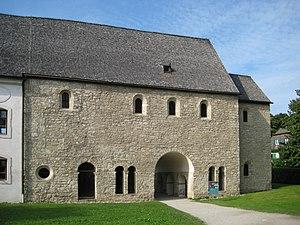
Chiemsee, Fraueninsel